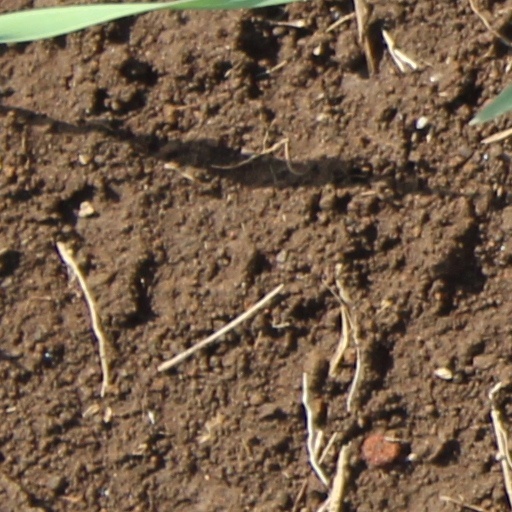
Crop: wheat